Hack/Slash

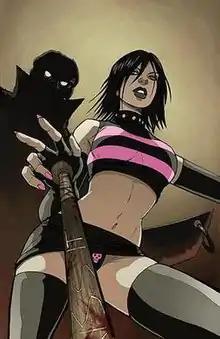
Cover art for "Hack/Slash" #1. Art by Tim Seeley.

Hack/Slash is a comic book series, launched from several one shots of the same name, published by Image Comics (previously by Devil's Due Publishing). The series was created by writer and sometime penciller Tim Seeley. The series follows horror victim Cassie Hack as she strikes back at the monsters who prey upon teenagers. These monsters are known as "slashers", and are a mix of original villains and crossover appearances, such as the appearance of Re-Animator (from Herbert West–Reanimator) in Volume 1.